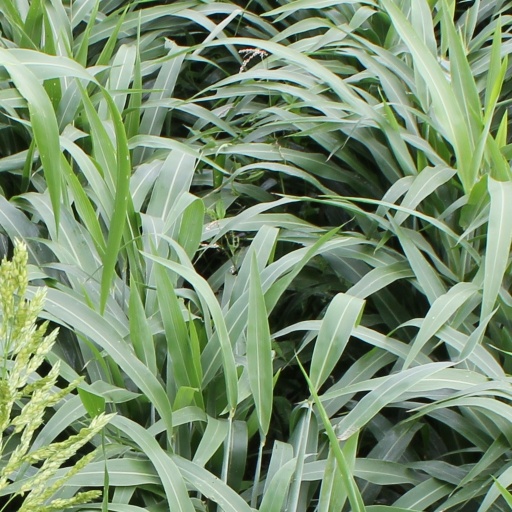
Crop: sorghum